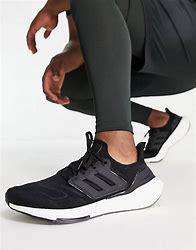
Brand: Adidas
Model: Ultraboost 22 Lauf